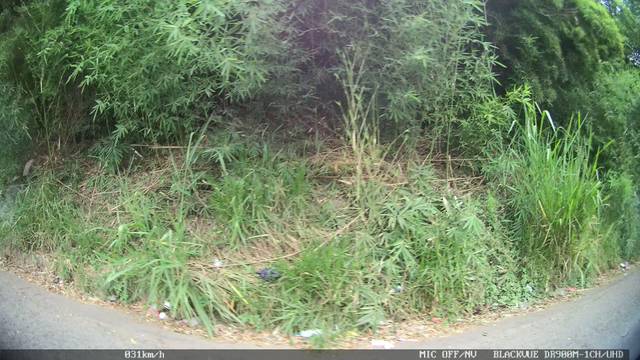
Region: Colombia
Coordinates: 3.437, -76.555